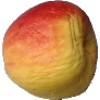
Label: red_yellow_apple